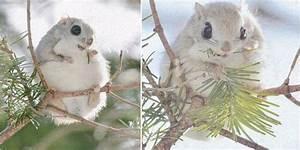
squirrel